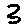
Label: 3